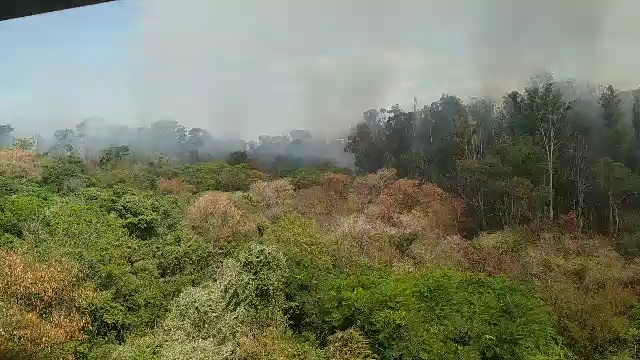
Fire: no
Smoke: yes